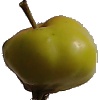
Label: Apple Red Yellow 2